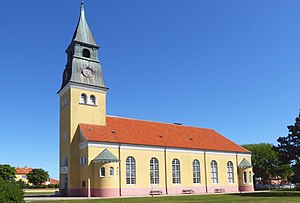
Skagen Kirke
Skagen Kirke
Skagen Kirke er en kirke beliggende i Skagen by. Den er oprindeligt opført 1841 efter tegninger af overbygningsdirektør C.F. Hansen, uden at C.F. Hansen nogensinde selv havde besøgt byen. Den blev senere ombygget og udvidet i 1909-10 af Ulrik Plesner og Thorvald Bindesbøll, hvorved bl.a. tårnet og det markante barokinspirerede spir kom til. C F Hansens interiør forblev uændret mht. pulpituret, men derudover fik Thorvald Bindesbøll helt frie hænder. Kirkens lysestager er oprindeligt fra Den tilsandede Kirke.